Bronisław Fichtel

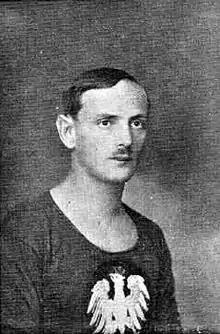

Bronisław Fichtel (11 November 1896 – September 1939) was a Polish footballer who played as a defender.